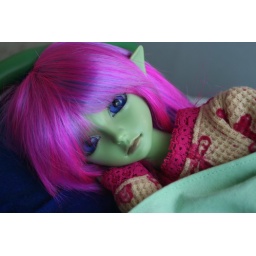
Grynn &amp;amp; her cat sleeping in